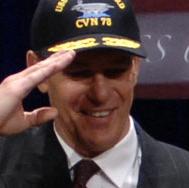
Age: 50